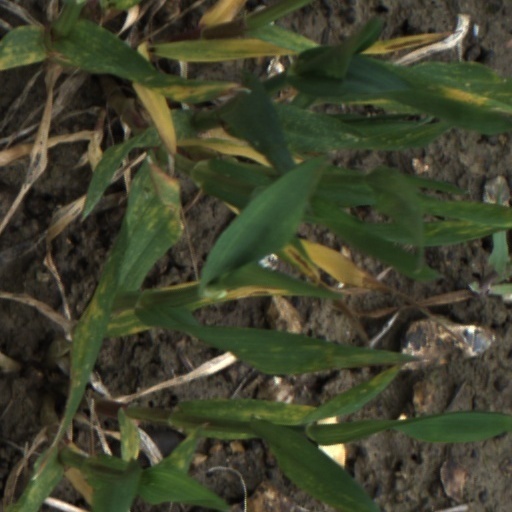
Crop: wheat